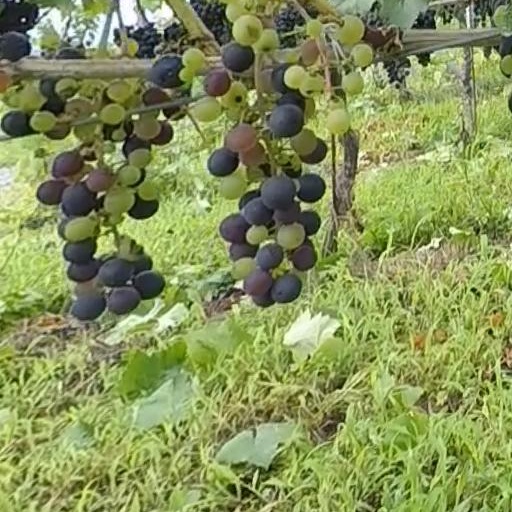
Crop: grape